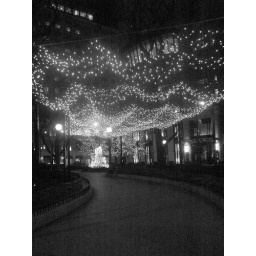
2006 dec15 near the old water tower - chicago